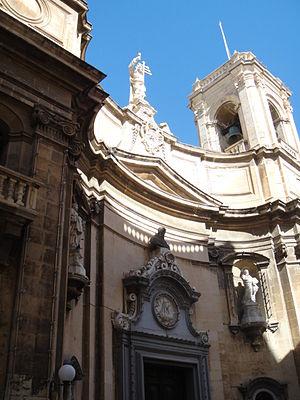
La Basilique Notre-Dame des ports salvateurs et Saint-Dominique est une église catholique romaine située à La Valette, capitale de Malte. Elle est administrée par les Dominicains dont le couvent jouxte l'église. Elle est consacrée à la Vierge des ports salvateurs en raison de la dévotion de nombreux marins.